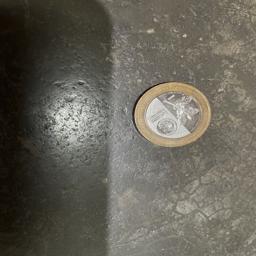
Label: 20_New_Back